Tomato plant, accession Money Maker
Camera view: tilt-top (135 deg); turntable rotation: 240 degrees
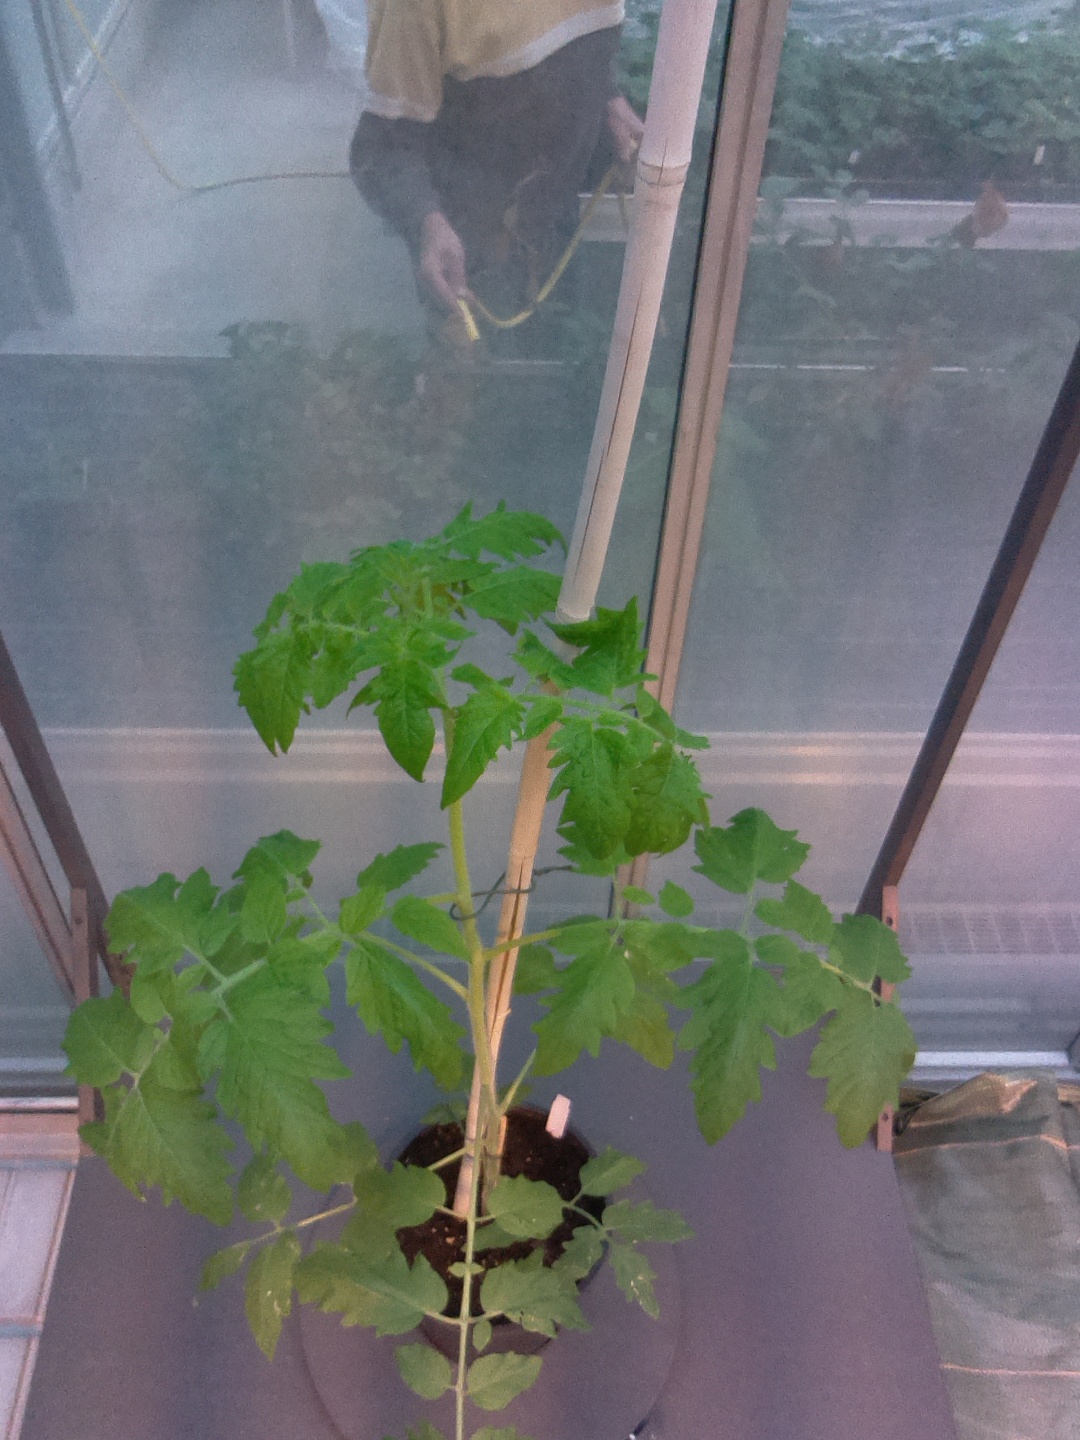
BBCH growth stage 16: 12 of true leaves visible